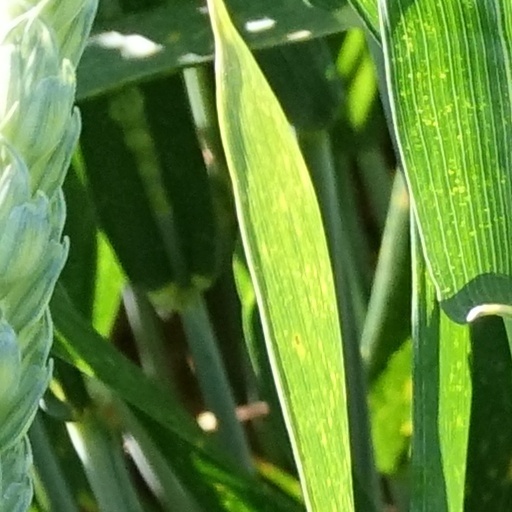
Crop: wheat